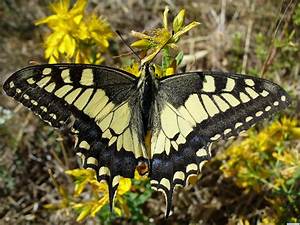
Label: butterfly